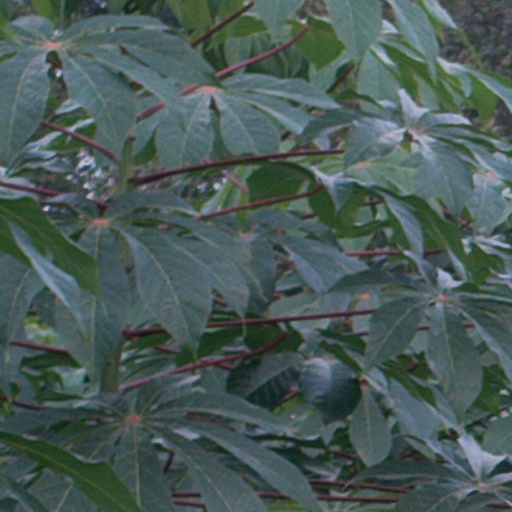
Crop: cassava